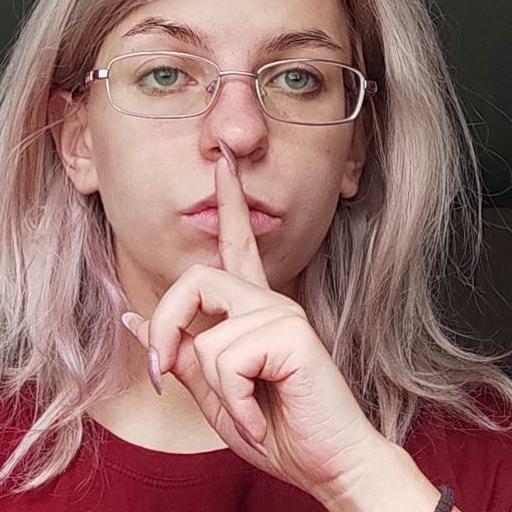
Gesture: mute